Brajčino

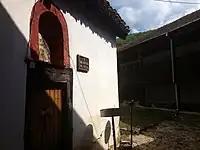
The Monastery of St Petka

In the latest census 67 residents, exactly one-half of the total population, declared their religion to be Orthodox Christianity, while the other half declared their religion to be 'other'.